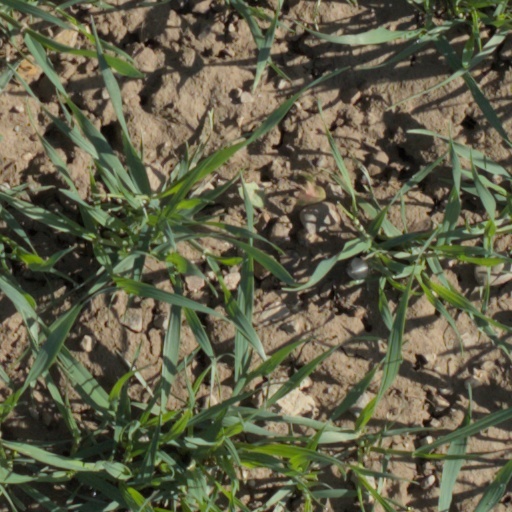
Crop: wheat